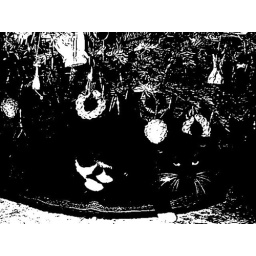
Black and white cat in black and white